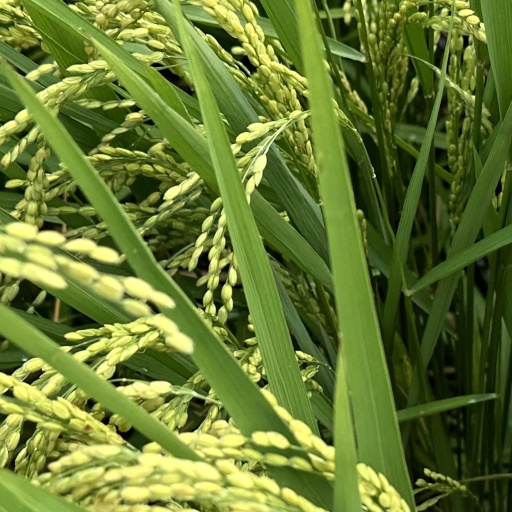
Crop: rice